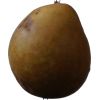
Label: Pear 3